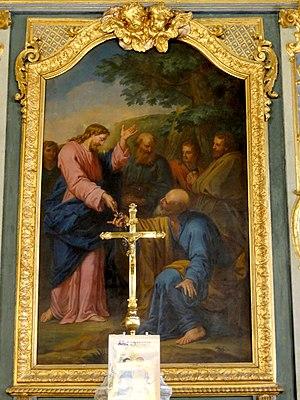
Tableau de retable - La Remise des clés à Saint Pierre, en présence de Saint Paul.
L'église Saint-Pierre-Saint-Paul est une église catholique paroissiale située à Viarmes, en France. Elle succéderait à une chapelle dédiée à saint Pierre, et a été édifiée à partir de la fin du XIIᵉ siècle dans le style gothique primitif. Cette première église, dont ne reste plus que le chevet, l'élévation nord de la nef et une partie du clocher, était bien modeste, et apparemment non voûtée. Un premier remaniement intervient au XIVᵉ siècle, quand le bas-côté nord est reconstruit, comme le montre encore le remplage de ses fenêtres. Cependant, le voûtement d'ogives est toujours ajourné, sans doute en raison de la guerre de Cent Ans, et il faut attendre le dernier tiers du XVᵉ siècle pour voir s'achever le voûtement du bas-côté nord, puis de la nef. Il se fait dans le style gothique flamboyant. Au second quart du siècle suivant, le bas-côté sud est entièrement rebâti dans un style flamboyant plus épanoui, avec des voûtes à liernes et tiercerons aux clés pendantes, des fenêtres à soufflets et mouchettes, et une riche décoration extérieure, malheureusement en grande partie perdue. L'iconographie des chapiteaux annonce en même temps déjà la Renaissance.